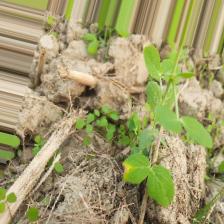
Label: Ascochyta blight